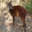
Label: deer